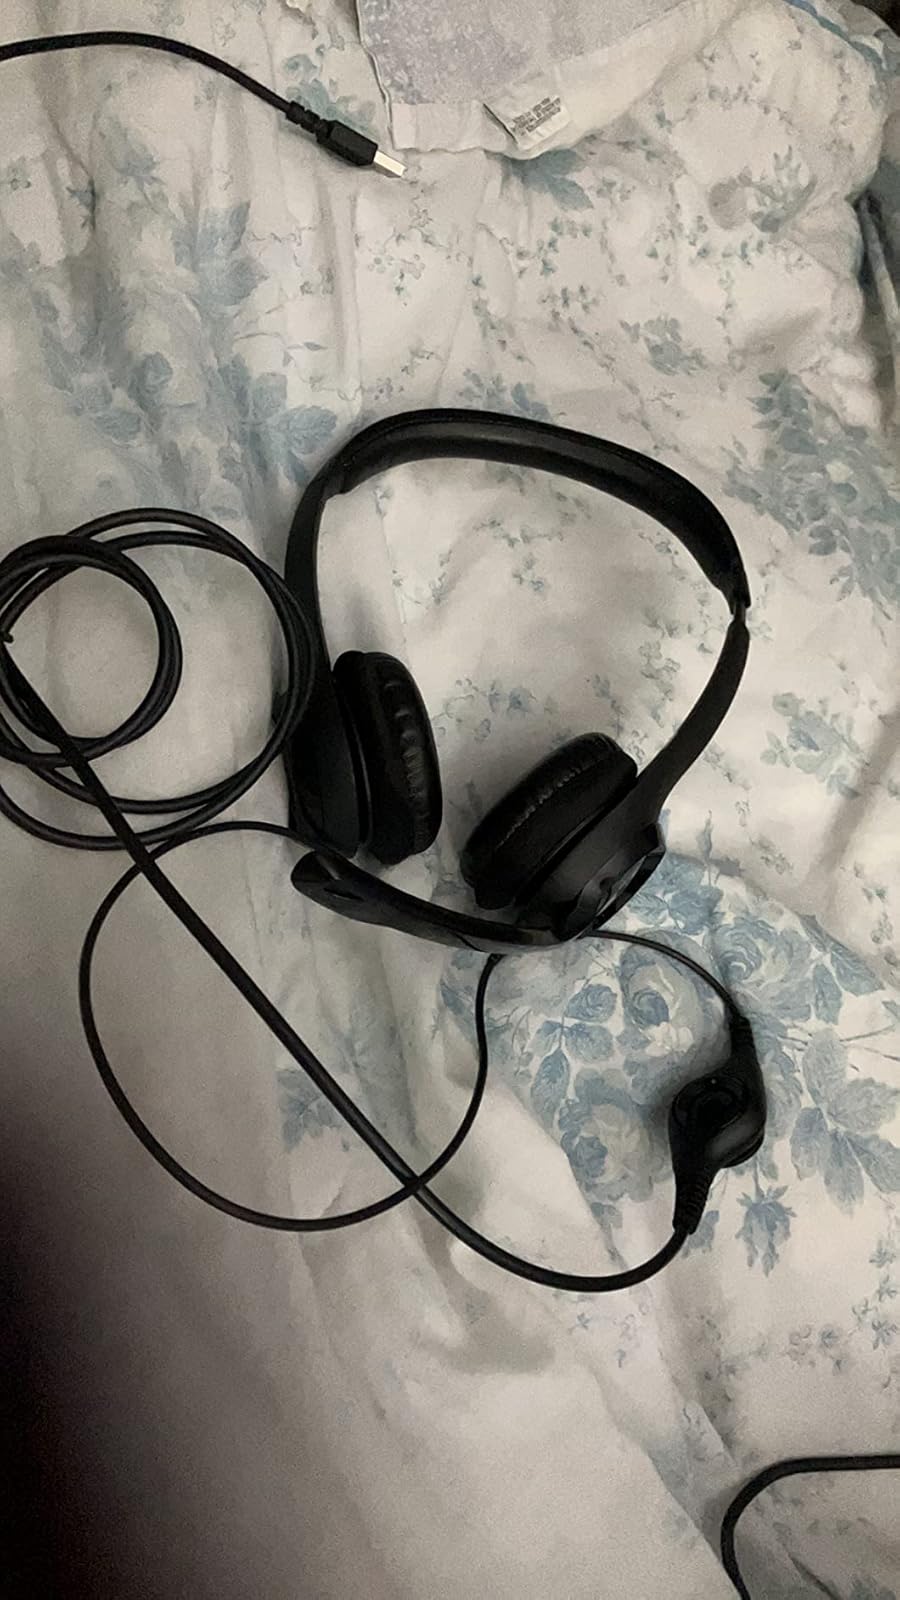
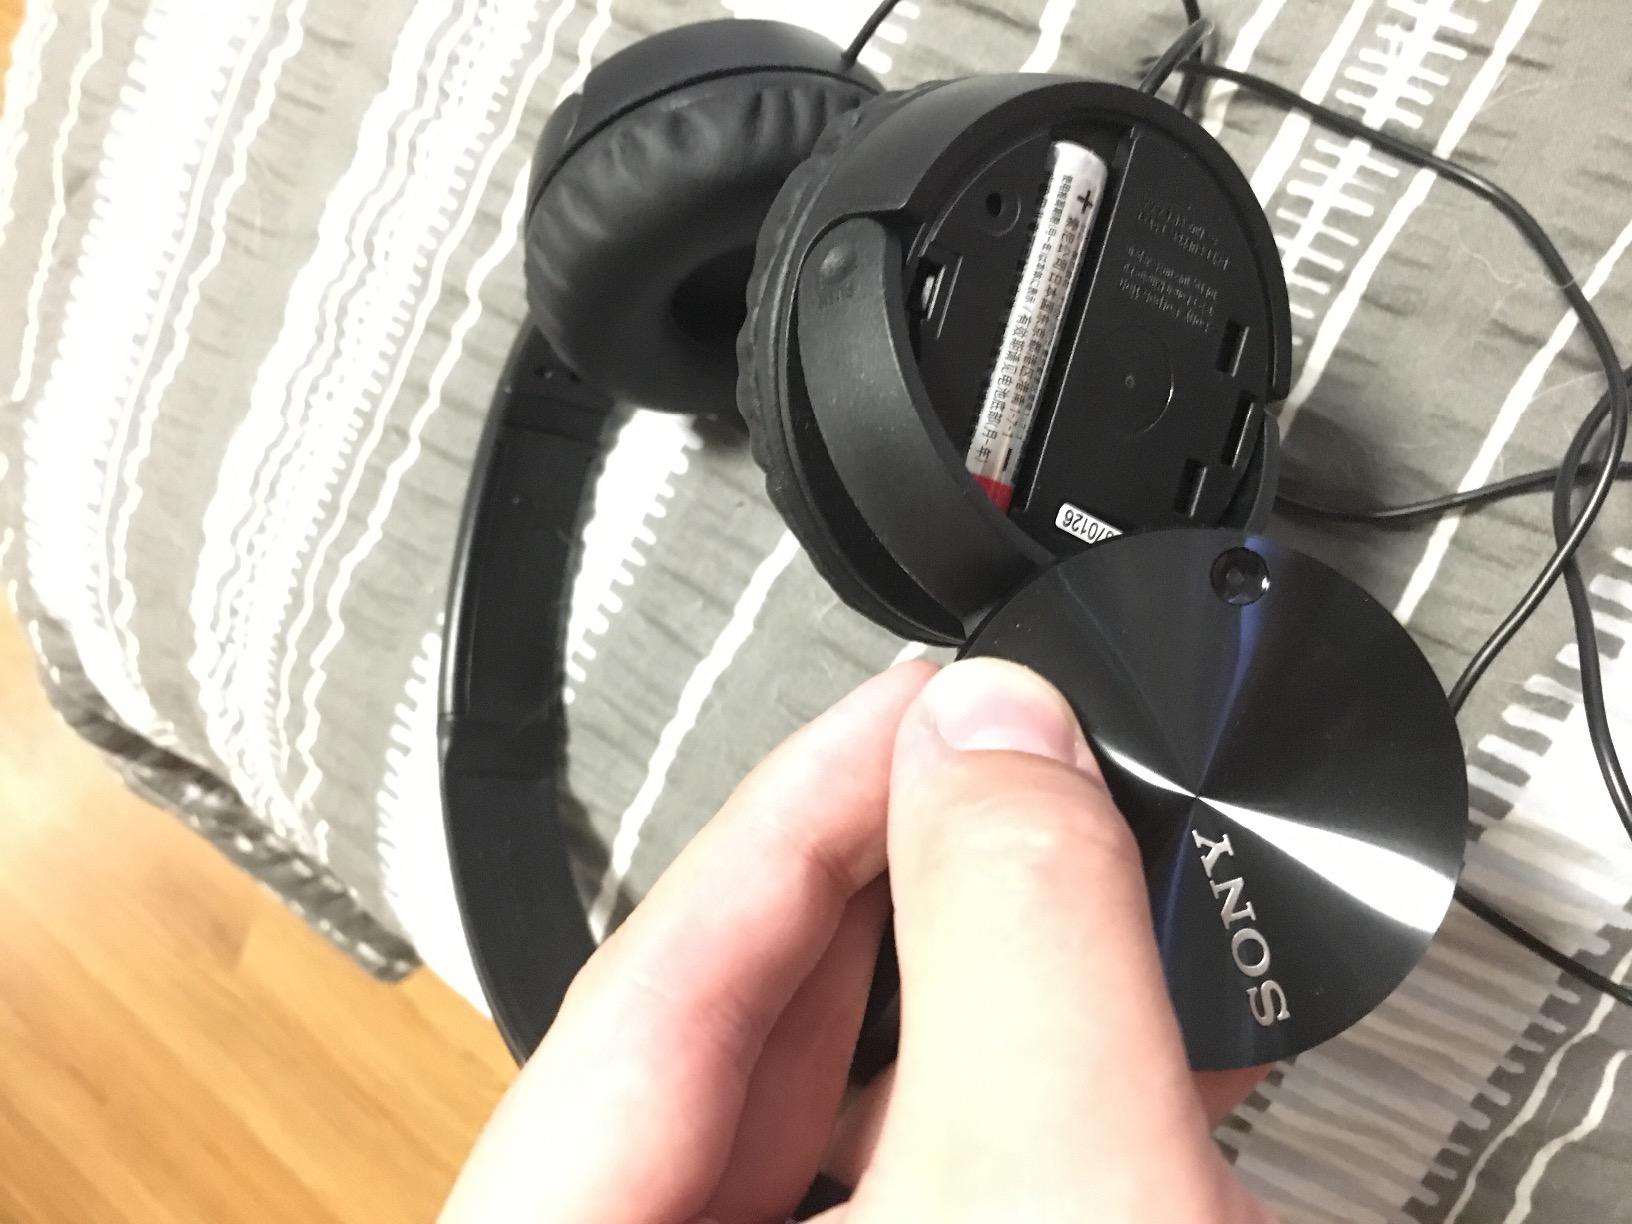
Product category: headphones
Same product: no